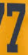
Number: 7